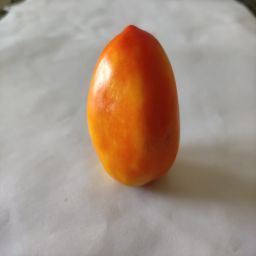
Crop: Tomato
Quality: Ripe